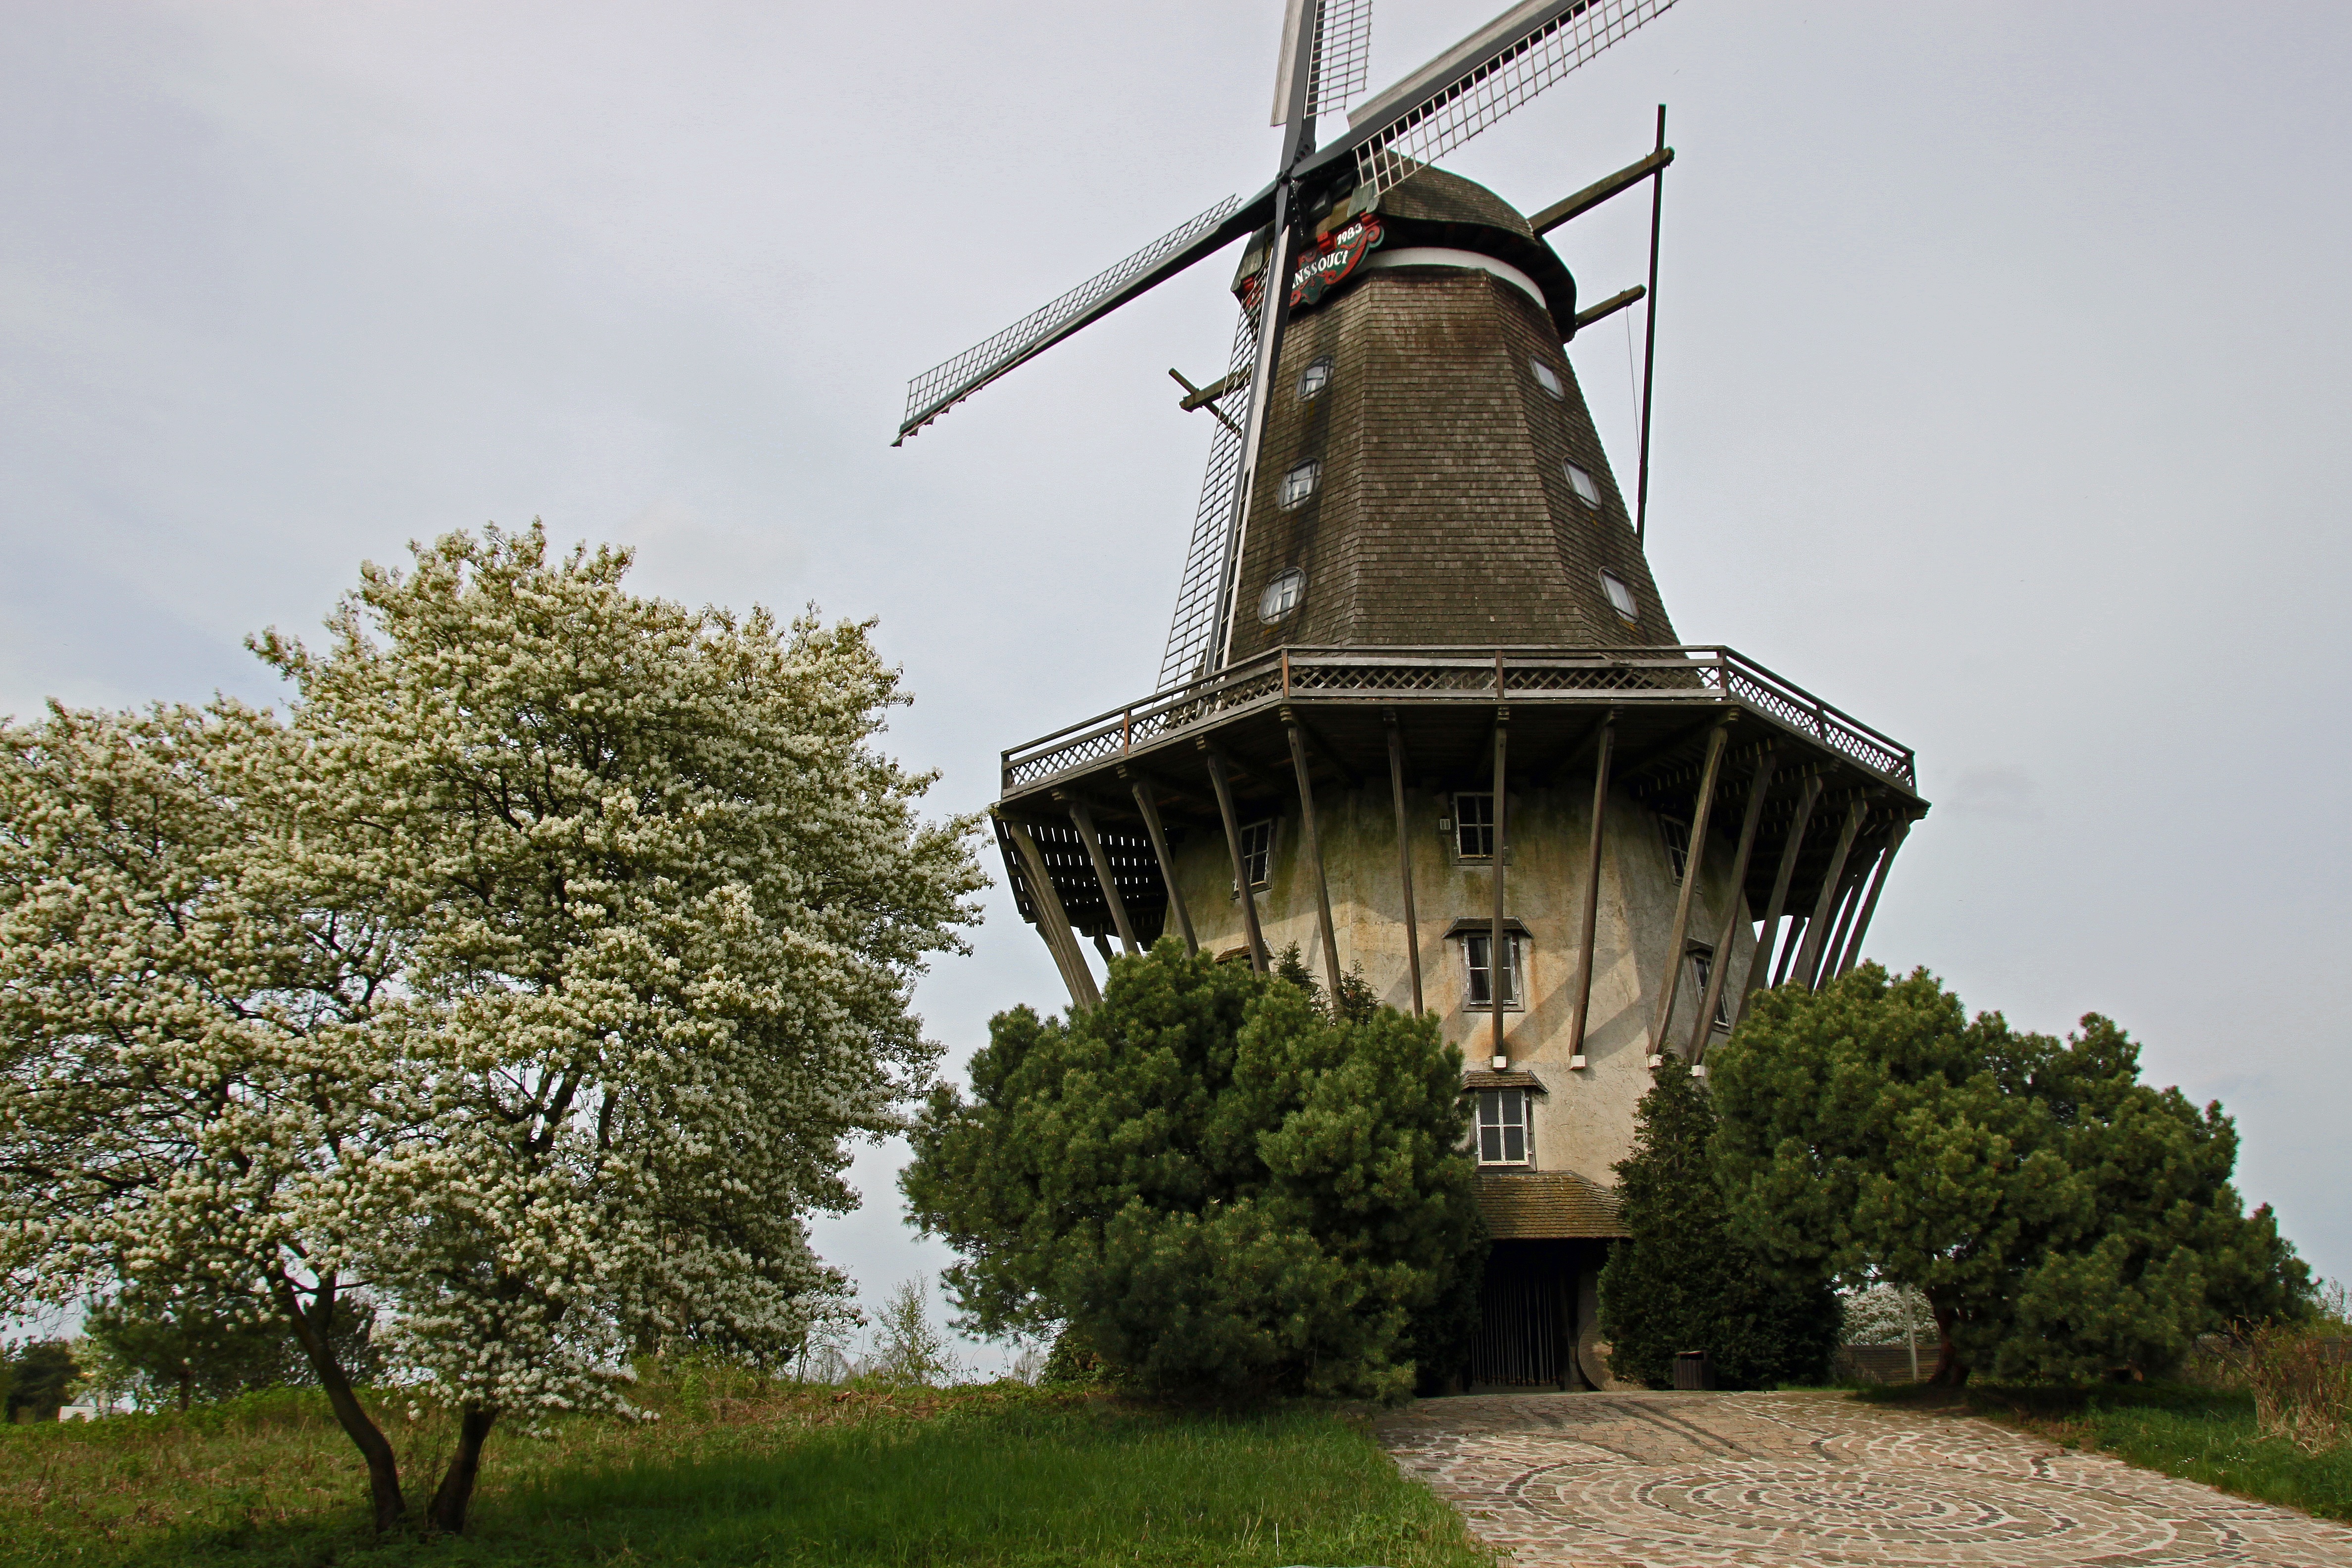
windmill, building, tower, mill, lower saxony, rural area